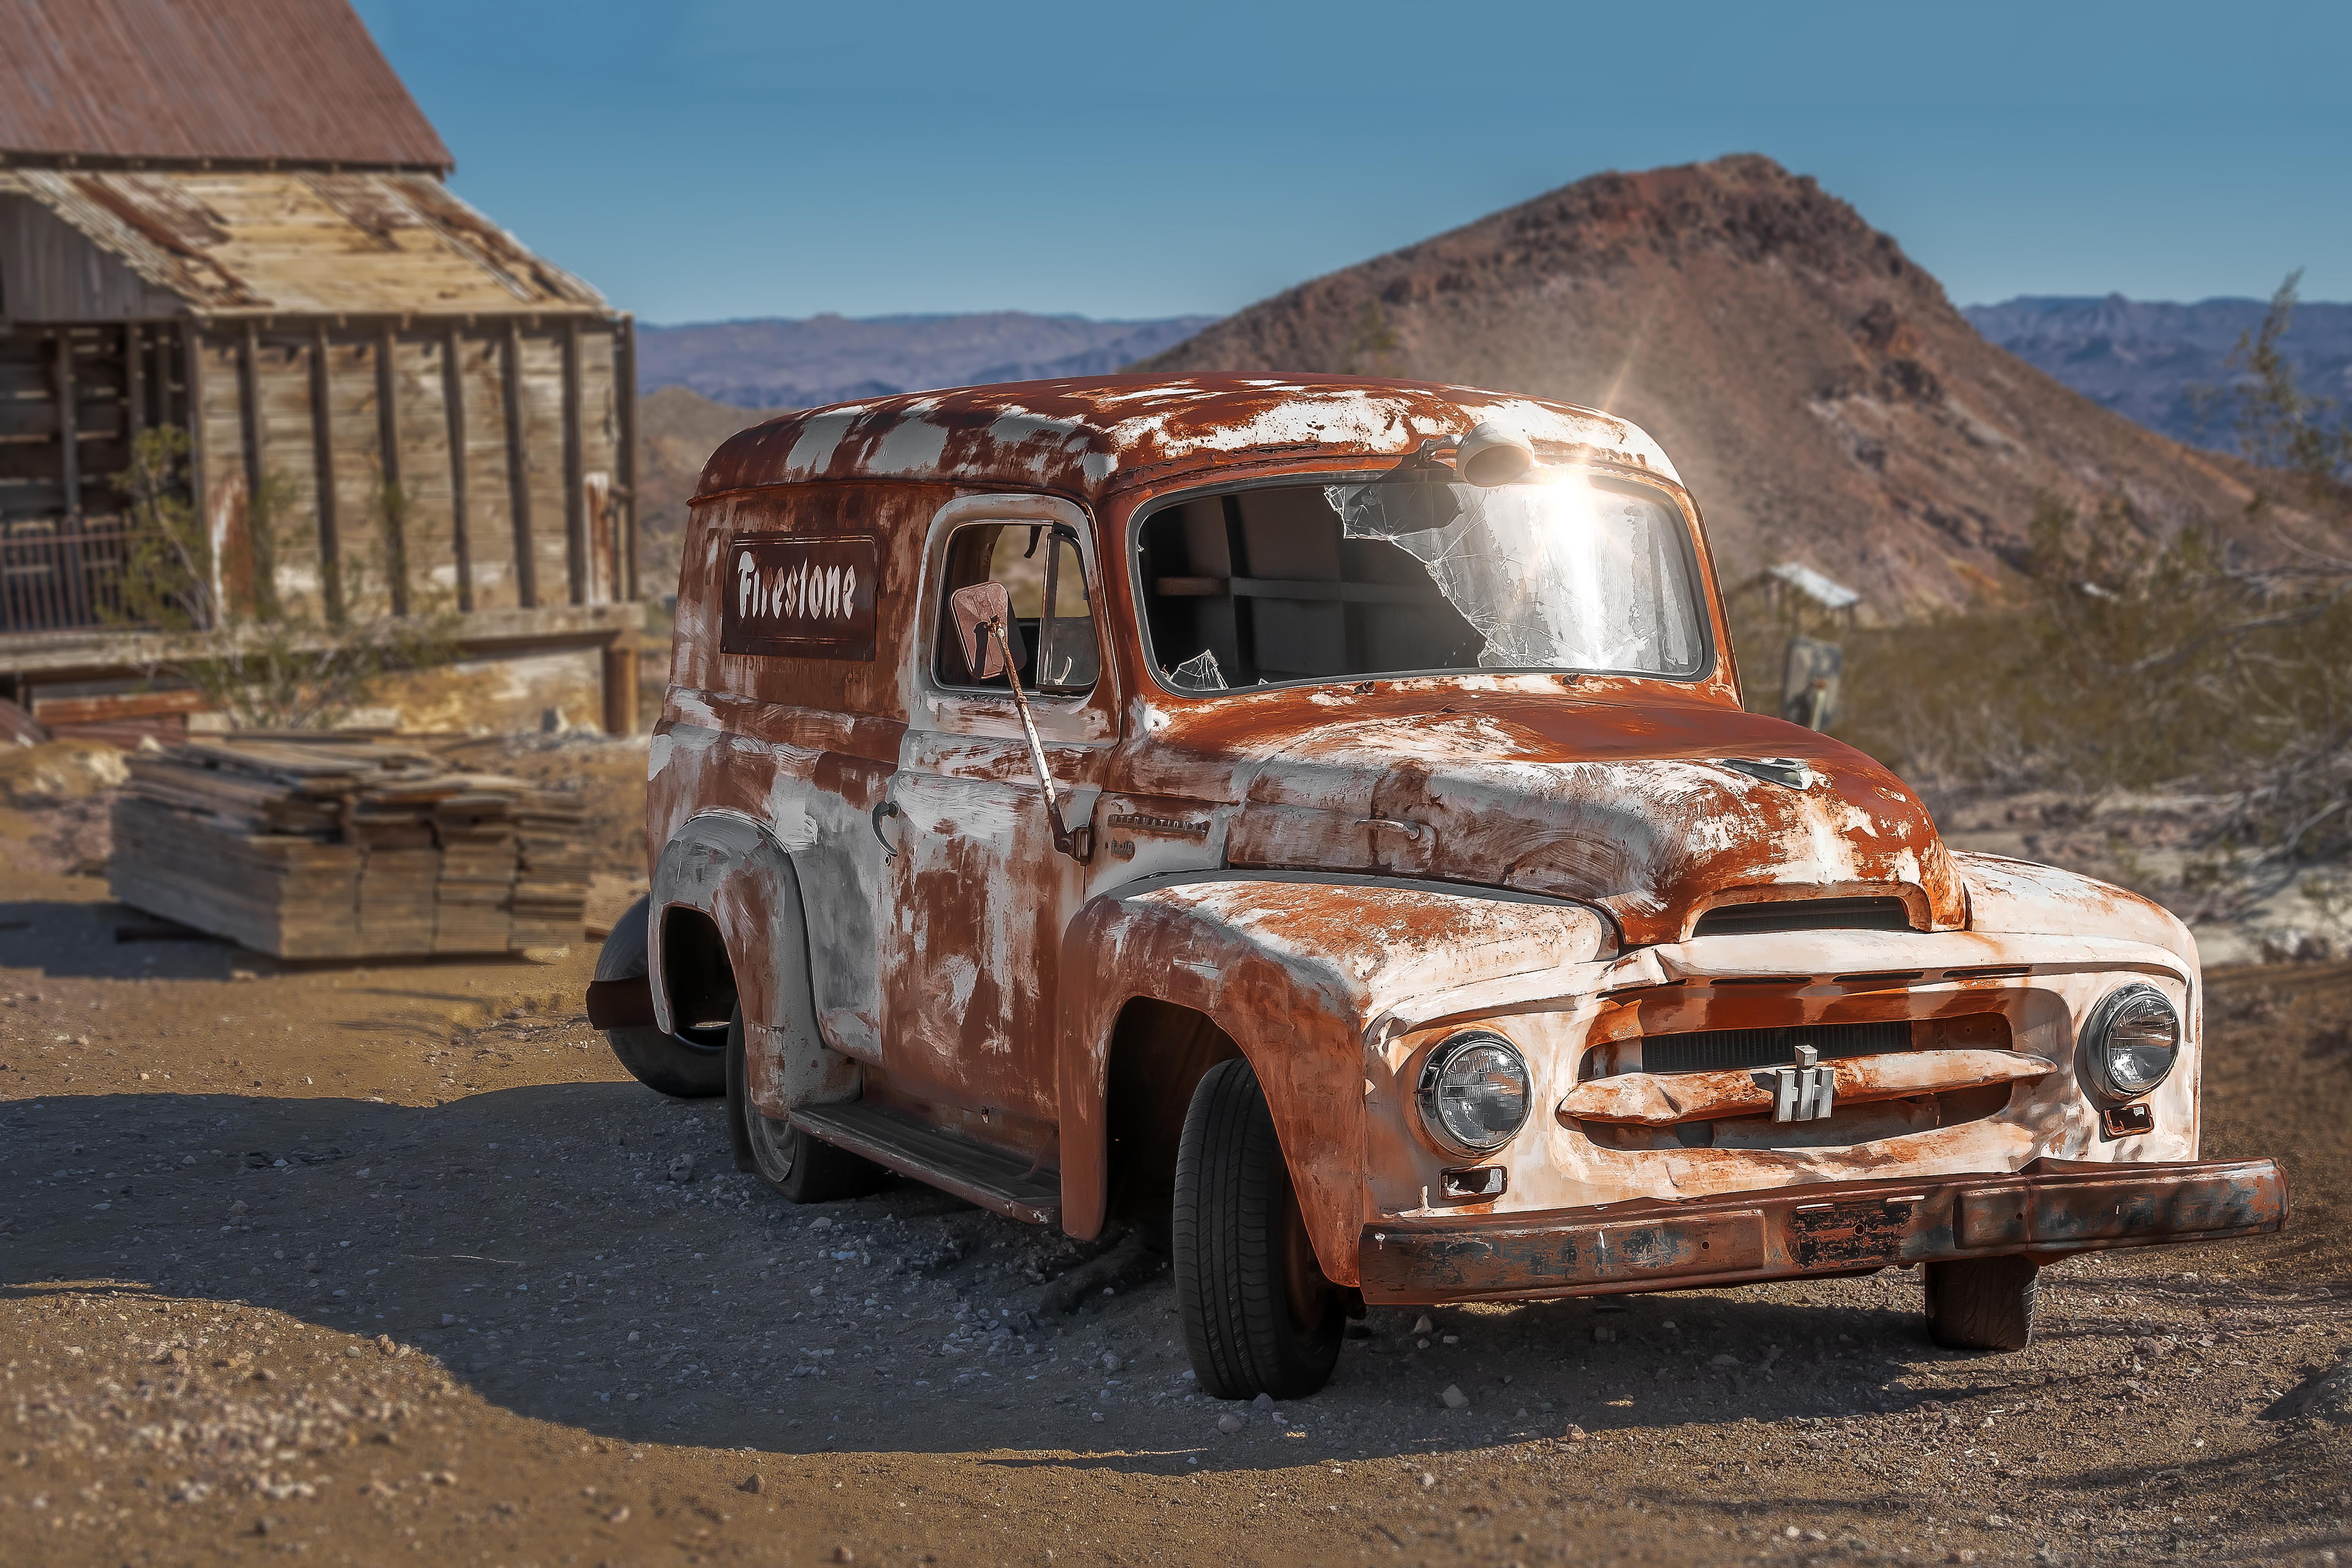
geotagged, nevada, searchlight, united states, usa, a6500, abandoned, attraction, auto, canyon, Car Graveyard, car photography, Clark County, Clark County Nevada, Clark County NV, classic, classic auto, classic car, classic cars, Classic Vehicle, desolate, El Dorado, El Dorado Canyon, El Dorado Mine, El Dorado Mountains, Eldorado Canyon Mine Tours, feet, ghost town, historical, isolated, lonely, mine, model, naked, Nelson Cutoff Road, Nelson Ghost Town, Nelson Nevada, Nevada Ghost Town, Nevada Ghost Town Photography, Nevada Mine Tour, Nevada Mountains, Nevada Tourism, old, old buildings, old cars, old town, portrait, rustic, rusty, scenic, Searchlight Nevada, sightseeing, sony, SONY a6500, SONY Alpha 6500, sony mirrorless, stripping, tourist attraction, Tourist Desert, travel, Travel Blog Photo, travel photography, vacation, vehicle, vintage, wife, motor vehicle, car, rust, transport, landscape, automotive wheel system, bumper, truck